Royal Netherlands Air and Space Force

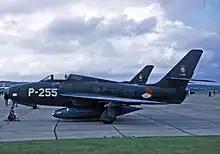
F-84F Thunderstreaks of 315 Squadron RNLAF fitted with extra fuel tanks at RAF Chivenor in 1969

After the Netherlands joined NATO another new command: Tactical Air Command (abbreviated "CTL") was established.